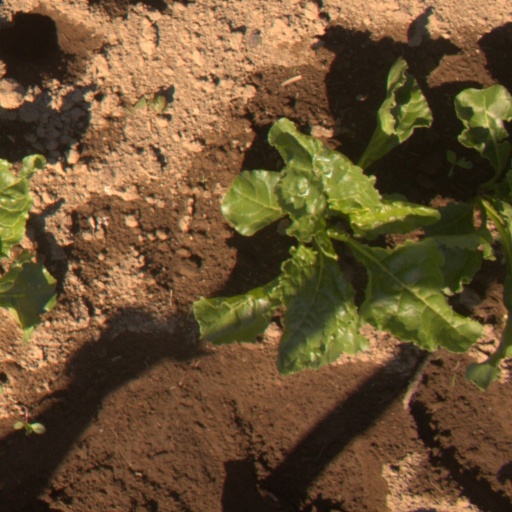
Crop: sugar beet